Tilt (The Lightning Seeds album)

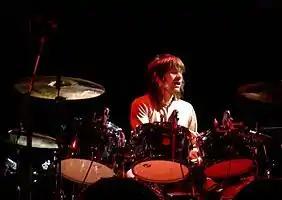
"Tilt" was the band's only album with Zak Starkey ("pictured in 2008").

After the Lightning Seeds had been a solo project for Ian Broudie, the project became a full band in 1996 and became a household name with the huge success of their single "Three Lions", the official England football team single of UEFA Euro 1996. "Three Lions" was written and recorded with football television presenters Frank Skinner and David Baddiel for the football tournament's official various artists album "The Beautiful Game" and spent three non-consecutive weeks at number one in the UK Singles Chart. The band followed it with the album "Dizzy Heights" in November 1996, a critical and commercial success. The band's success in 1996 alienated Broudie, who later stated "I didn't really enjoy that whole period. I'm used to being the outsider more than a safe bet." Angie Pollock had already joined the group on piano and keyboards, replacing Ali Kane, whilst drummer Chris Sharrock left to work with World Party on their album "Egyptology" (1997). Zak Starkey, son of Ringo Starr, replaced him later that year. The band released a greatest hits album in November 1997, "Like You Do... Best of The Lightning Seeds", which became the band's biggest-selling album, reaching number 5 on the UK Album Chart and later being certified double Platinum by the British Phonographic Industry, whilst a re-recorded version of "Three Lions" with alternative lyrics, "3 Lions 98", reached number 1 in the UK Singles Chart. Guitarist Paul Hemmings left the band in 1998, with Broudie taking over his guitar duites.